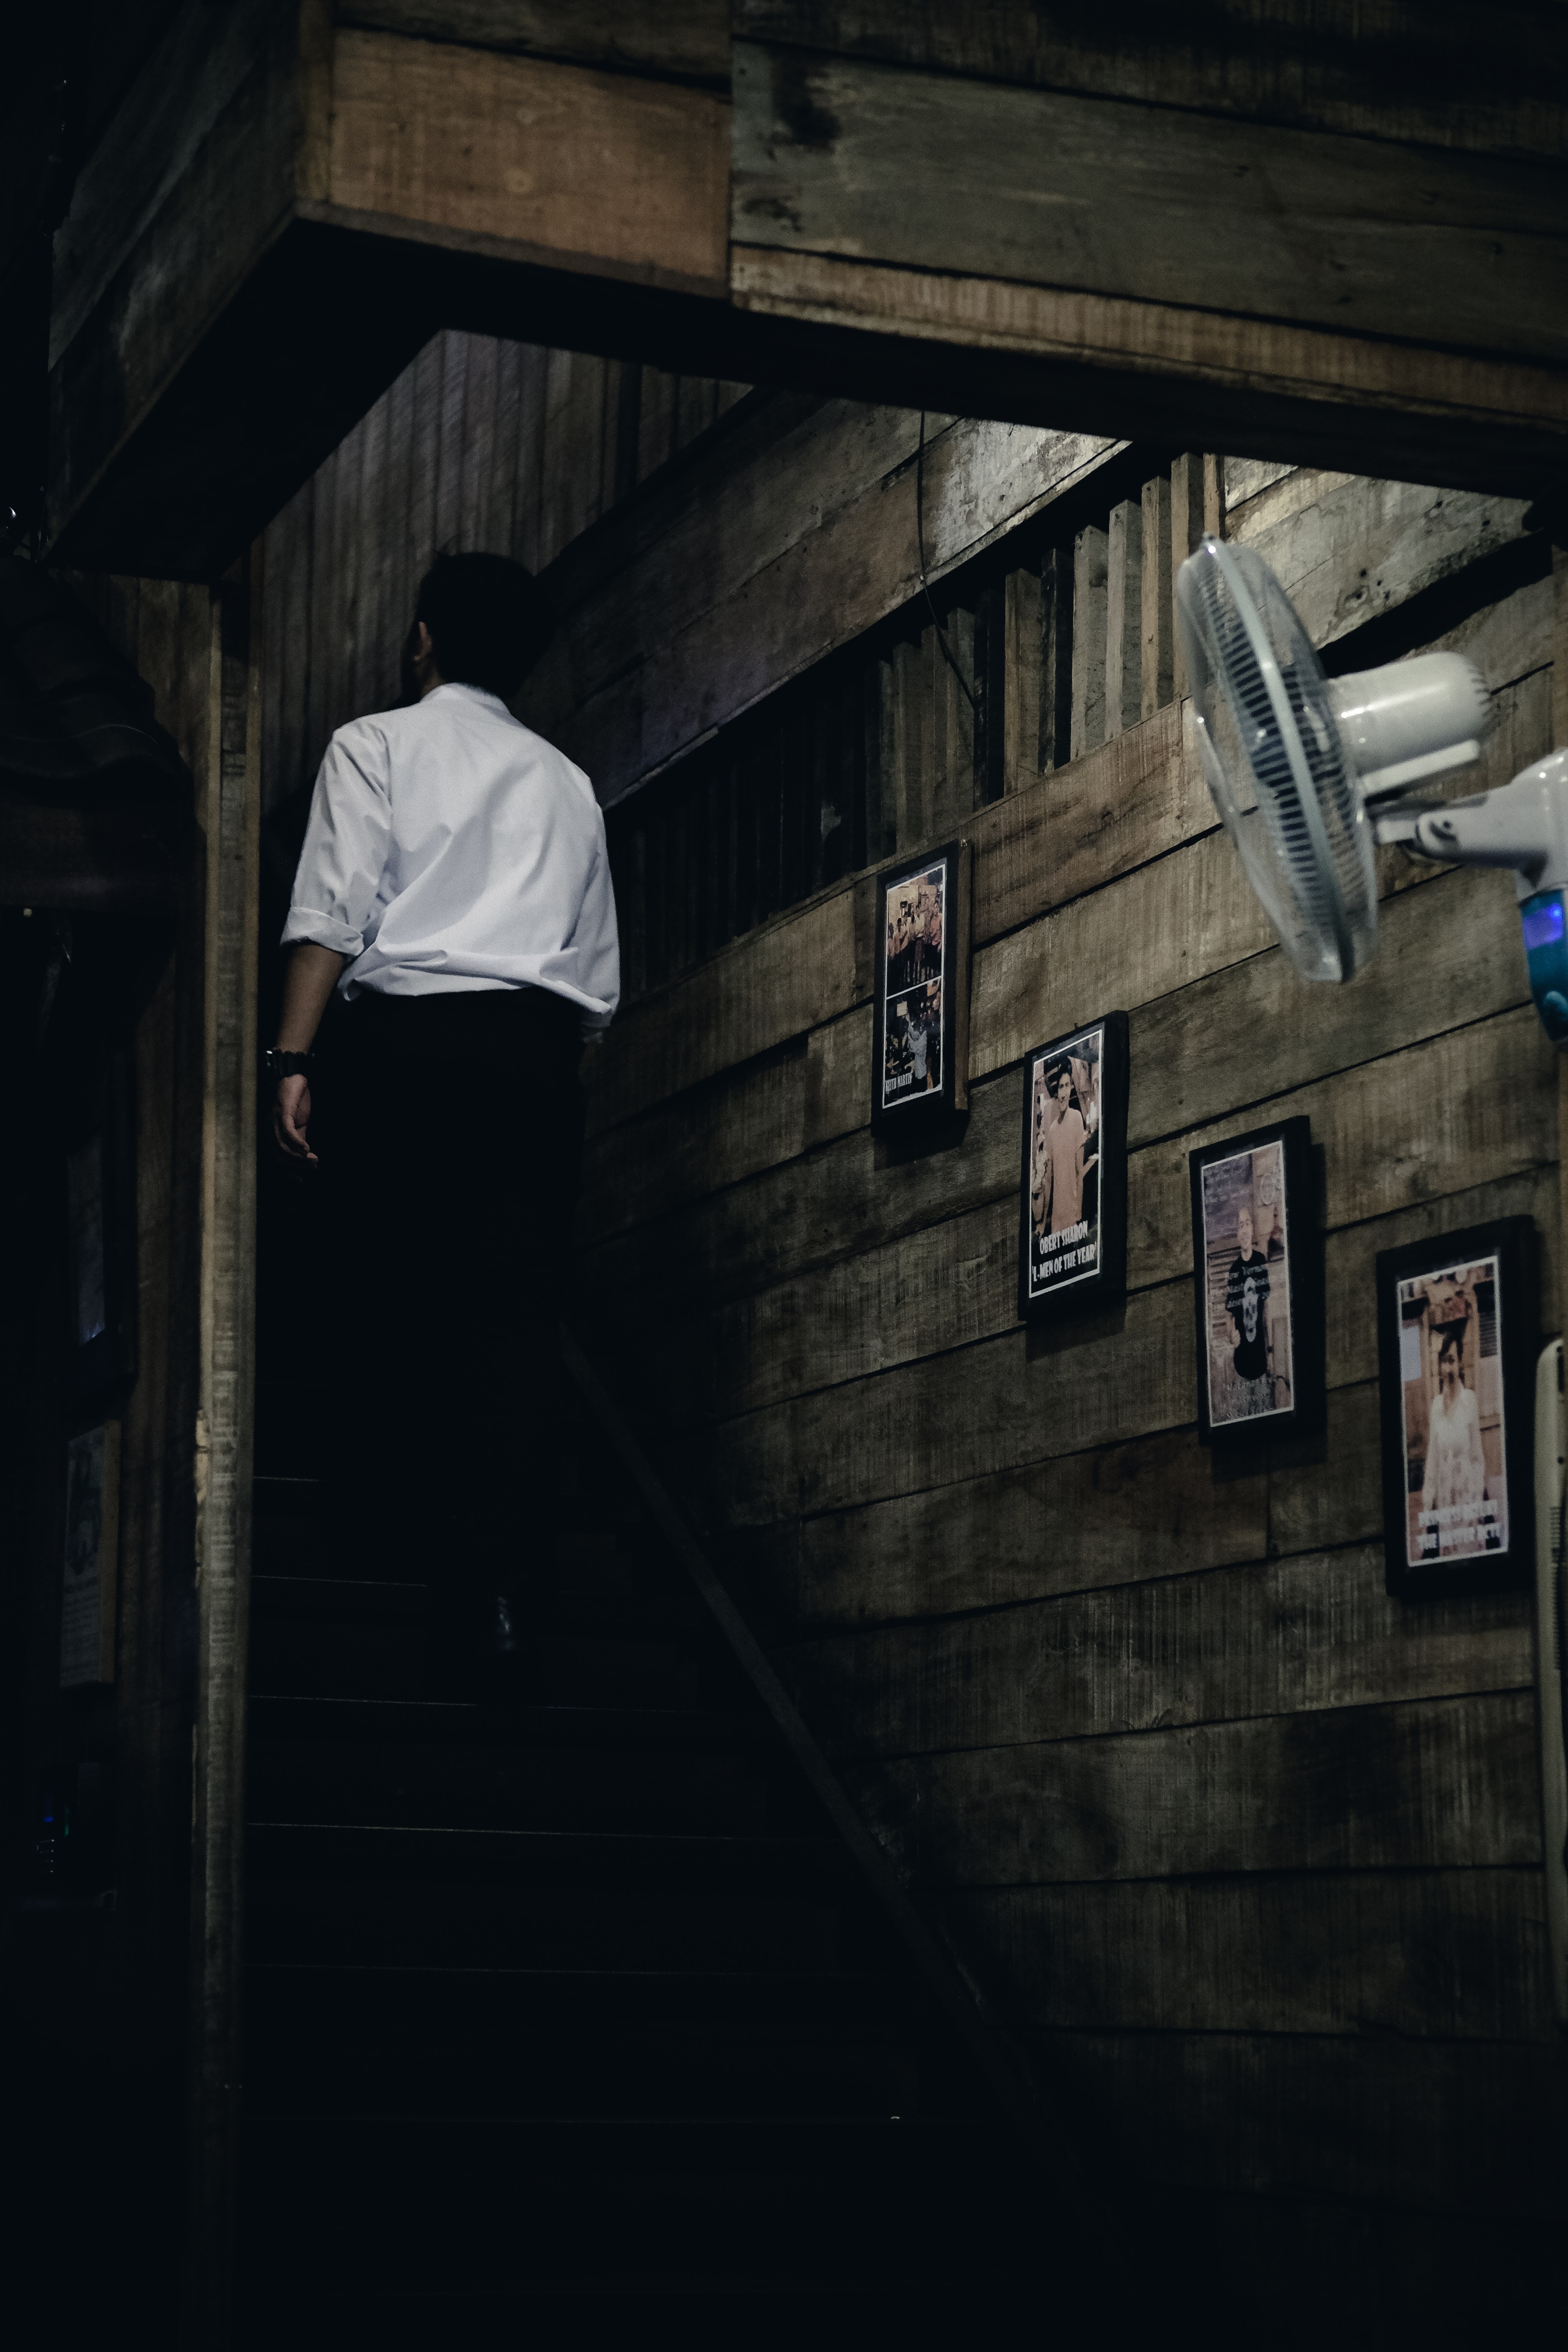
light, sky, wood, night, window, darkness, angle